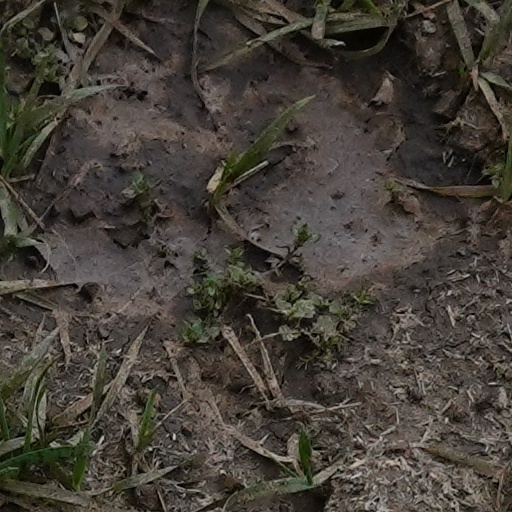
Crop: wheat